Pachomius the Serb

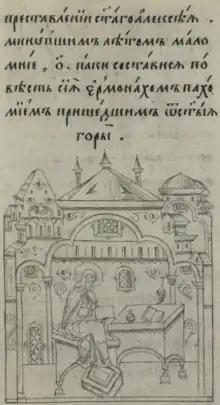
Pachomius writes the Life of St. Alexius

Pachomius the Serb, also known as Pachomius Logothetes, was a 15th-century Serbian hagiographer who, after taking monastic vows, was schooled on Mount Athos and mastered the ornate style of medieval Serbian literature. He is credited by the Russian Early Texts Society for the Serbian version of Barlaam and Josaphat from Old Greek.